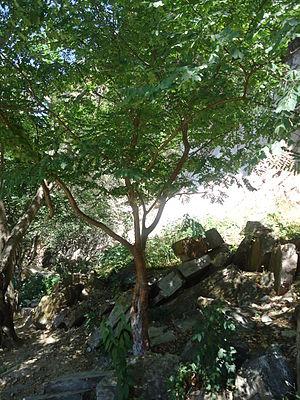
Amburana cearensis est une espèce de plantes dicotylédones de la famille des Fabaceae, sous-famille des Faboideae, originaire d'Amérique du Sud.